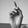
ASL letter: D